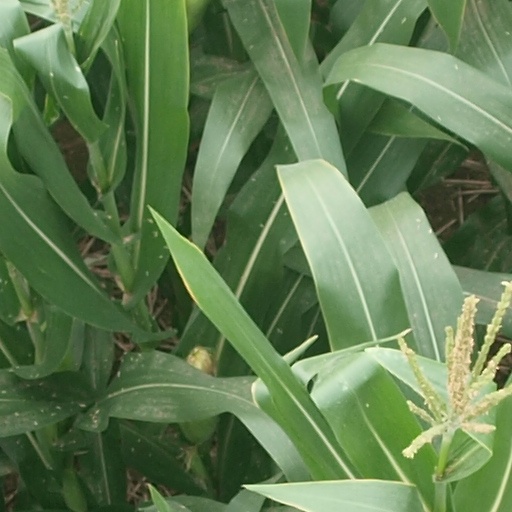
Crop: maize; corn